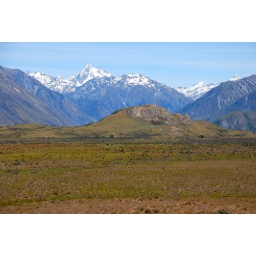
mount sunday in the rangitata river valley used for edoras in lotr